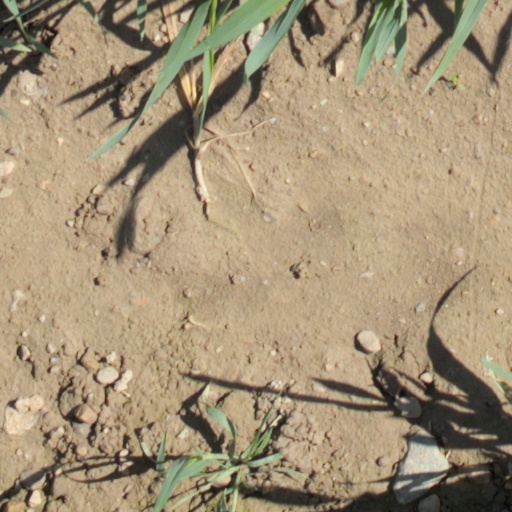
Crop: wheat